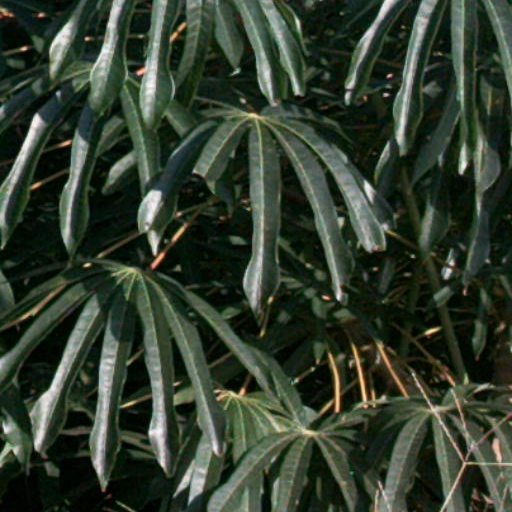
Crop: cassava